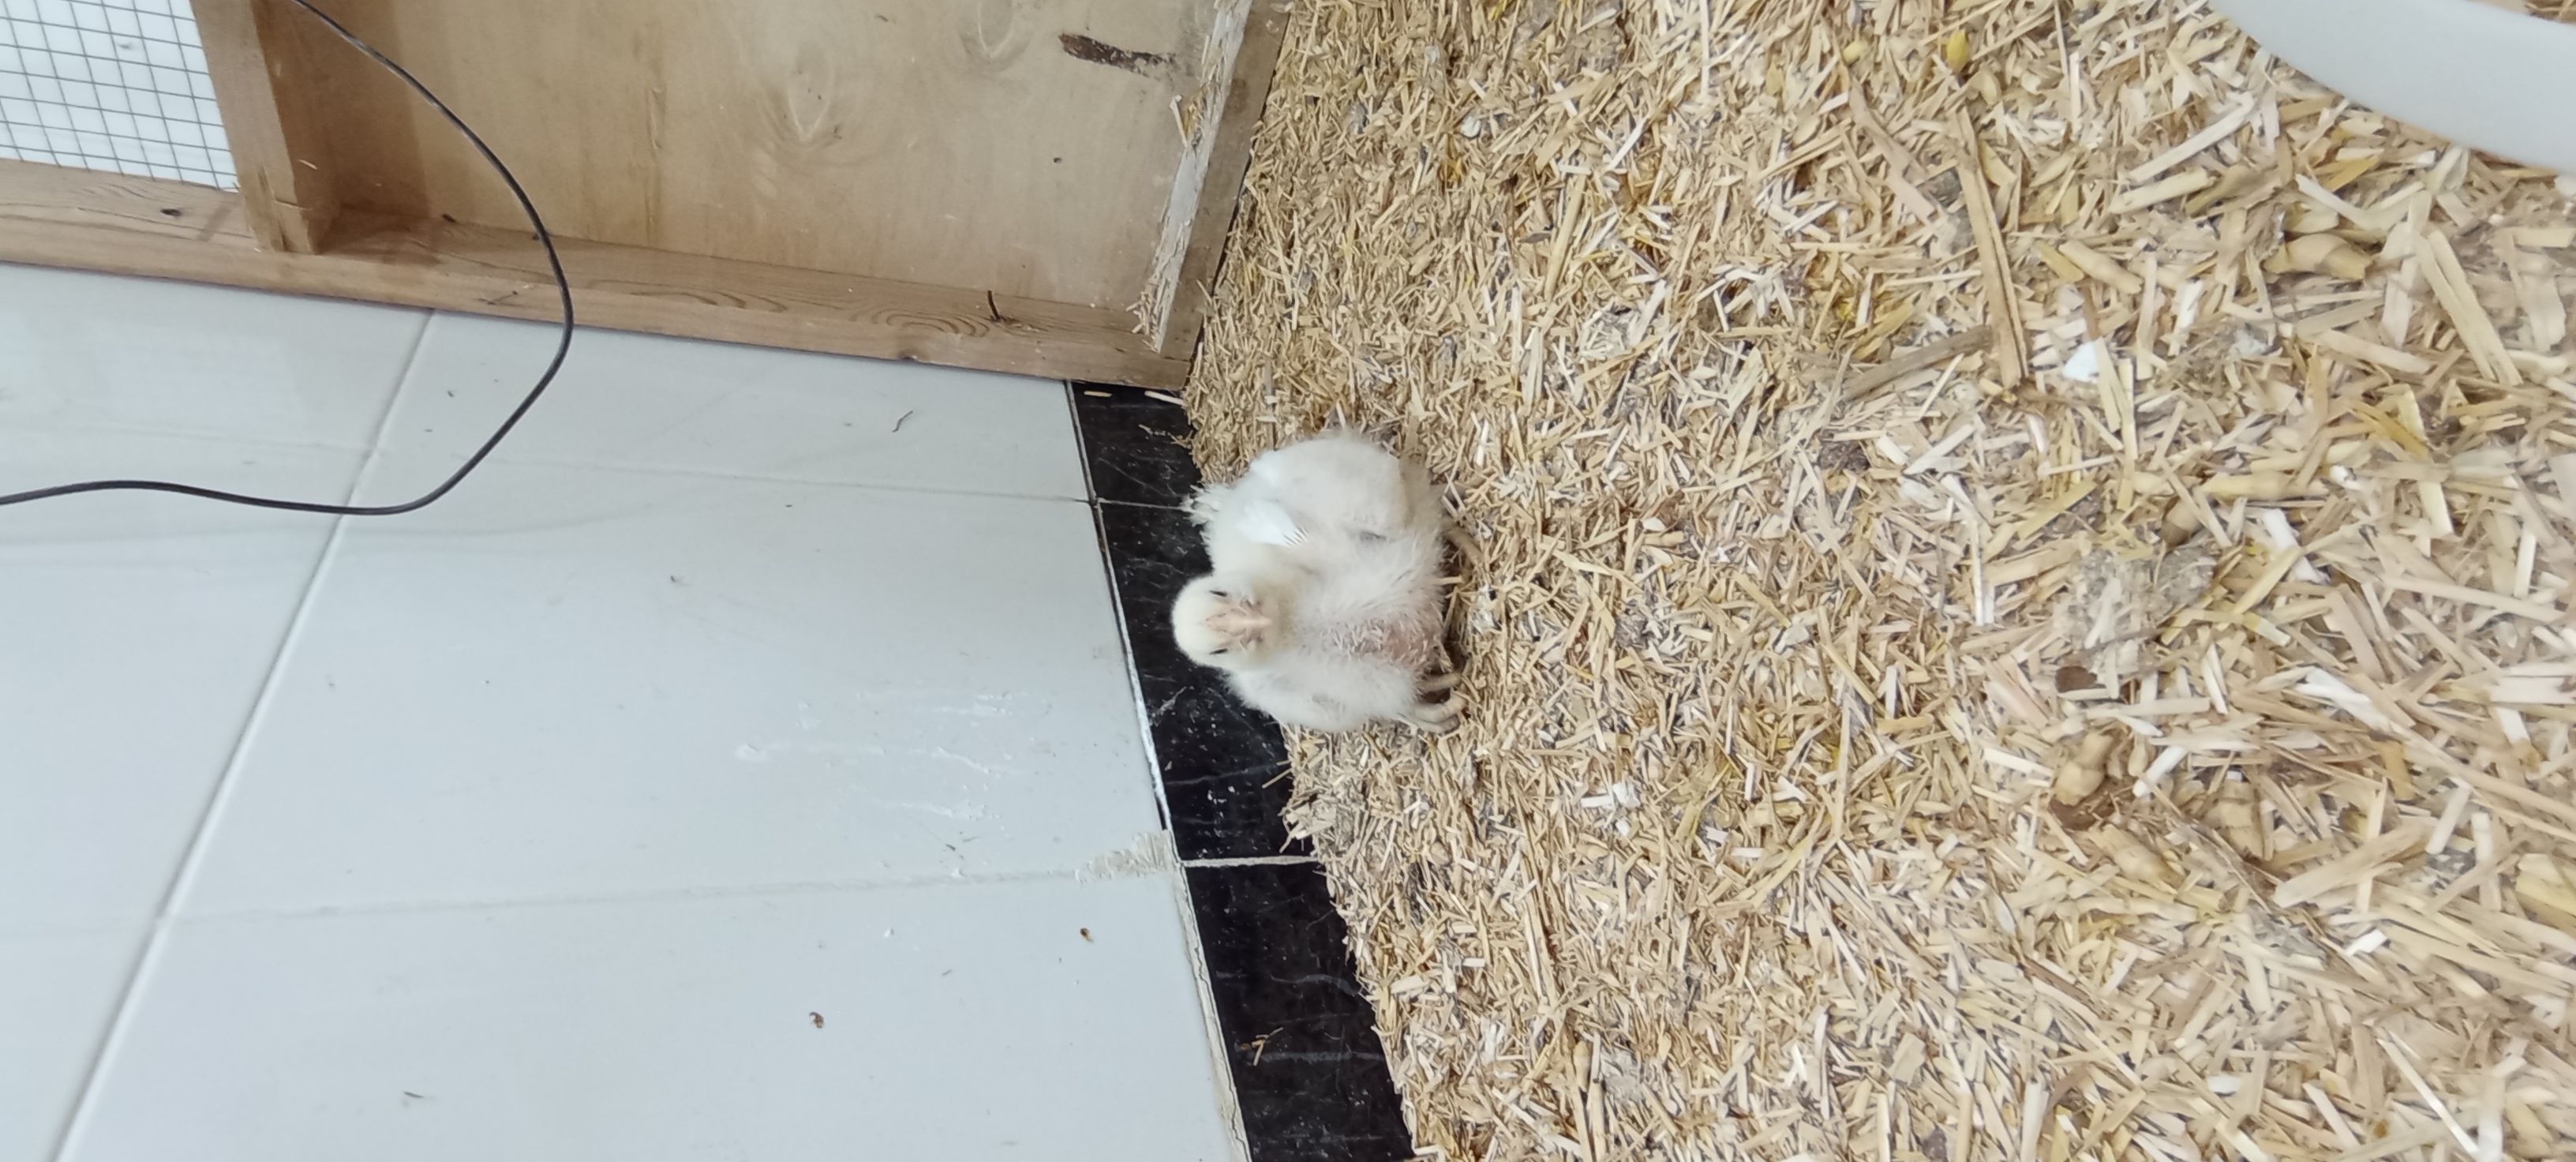
Weight: 552 g